Seven News

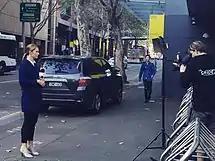
"Seven News Sydney" reporter Jessica Dietrich reporting outside the Australian Broadcasting Corporation's Ultimo studios in Sydney, New South Wales.

"Seven News Sydney" is directed by Sean Power and presented by Mark Ferguson and Angela Cox from Sunday to Thursday and Michael Usher and Angie Asimus on Friday and Saturday from Seven's headquarters, located at Eveleigh. Sport is presented by Mel McLaughlin from Sunday to Thursday and Matt Carmichael on Friday and Saturday. Weather is presented by Angie Asimus from Sunday to Tuesday, and Amber Laidler on Wednesday to Saturday. Grace Fitzgibbon presents the bulletin's 'Bright Side' segment each weeknight.